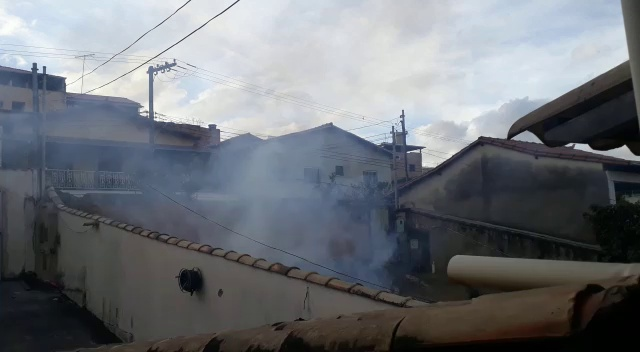
Fire: no
Smoke: yes